Tomsk

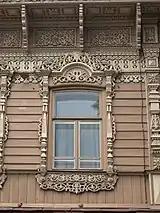
Example of wood carving in Tomsk wooden architecture

Tomsk is a small railway center that is situated on the Tayga—Bely Yar line (Tomsk branch) of the Trans-Siberian Railway.